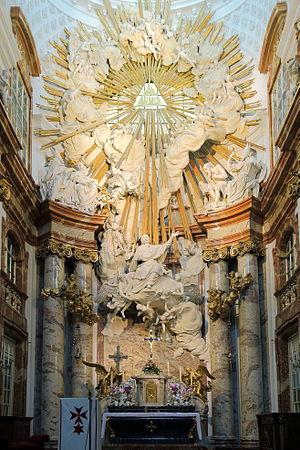
L'église Saint-Charles-Borromée est une église catholique située sur la Karlsplatz dans le 4ᵉ arrondissement de Vienne, Autriche. Cette église à coupole, consacrée au saint Charles Borromée et rattachée à l'archidiocèse de Vienne, est considérée l'un des plus beaux exemples d'architecture baroque du XVIIIᵉ siècle en Europe centrale.